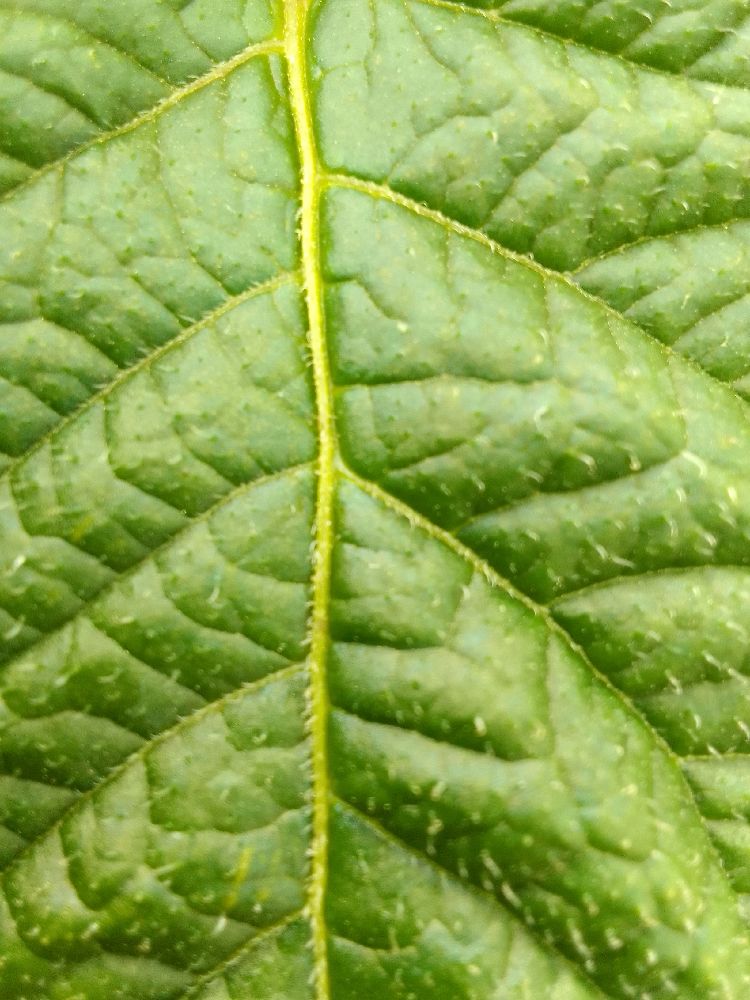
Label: Healthy